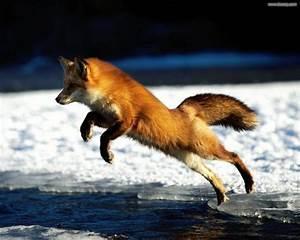
dog